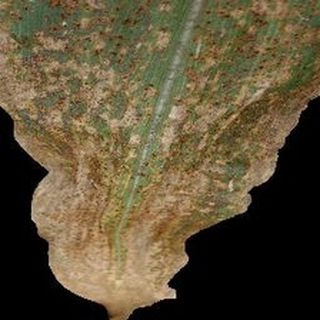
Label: corn_common_rust